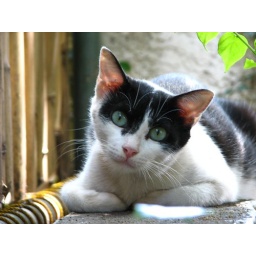
A friend's stray house cat -- they're stray but they stay in her house. Hehe.